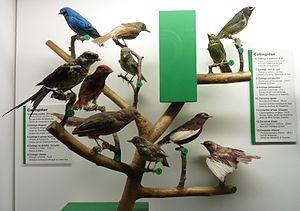
Quelques membres de la famille Cotingidae Phoenicircus carnifex Laniisoma elegans Phibalura flavirostris Doliornis sclateri Cotinga amabilis Pipreola aureopectus Pipreola riefferii Xipholena atropurpurea Xipholena punicea